Question: Who is skiing?
Tambaya: Waye zai hau igiyar ruwan?
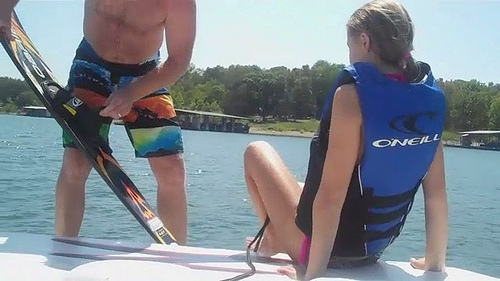
Answer: Woman.
Amsa: Matar ce.